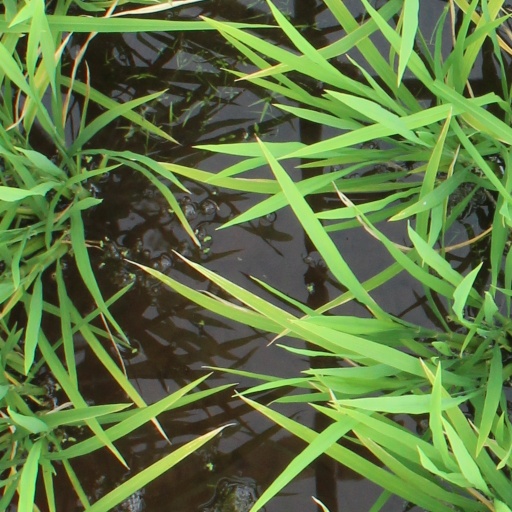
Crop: rice